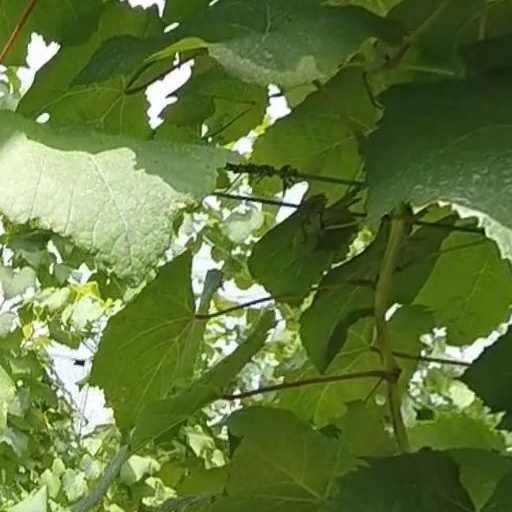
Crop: grape